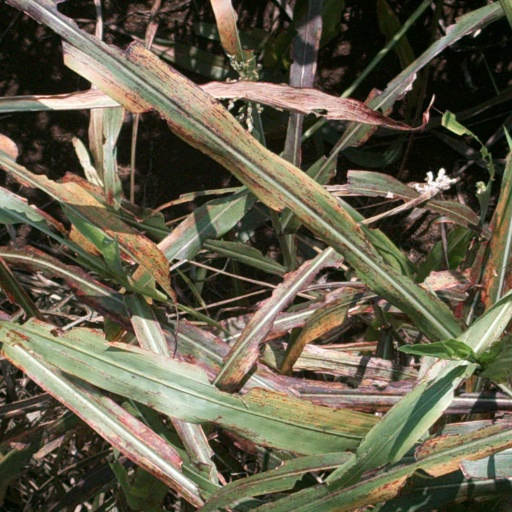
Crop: sorghum